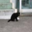
Label: cat